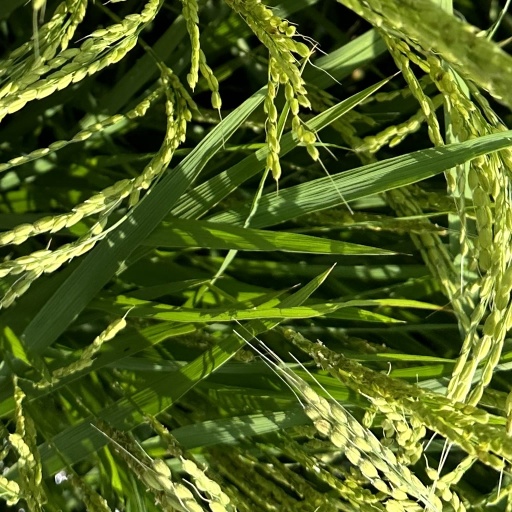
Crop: rice